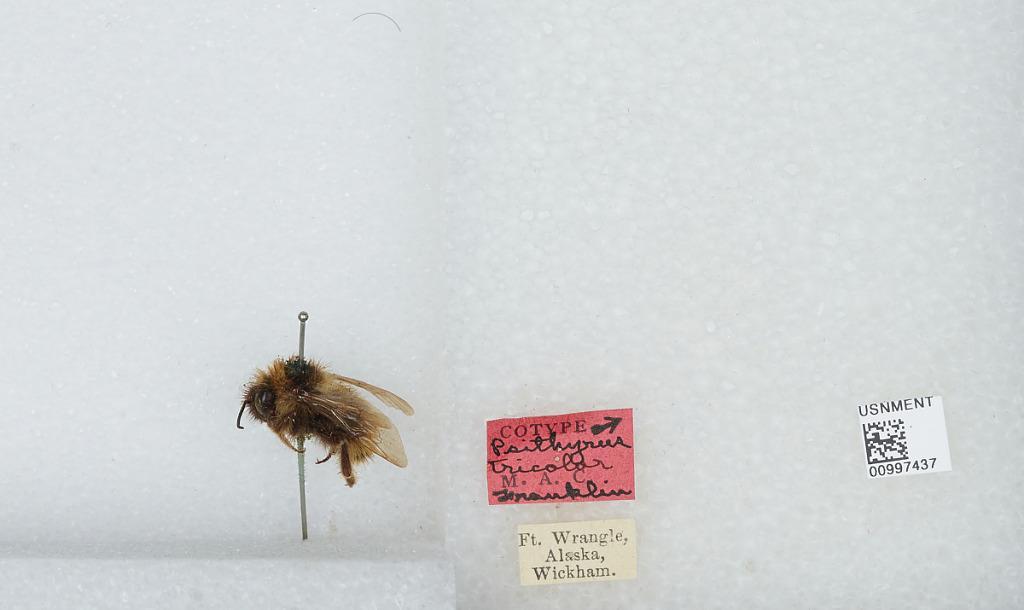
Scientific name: Bombus (Psithyrus) fernaldae (Franklin)
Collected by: Wickham
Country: United States
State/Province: Alaska
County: Wrangell
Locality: Fort Wrangel, Wrangell Island
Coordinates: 56.4708, -132.377